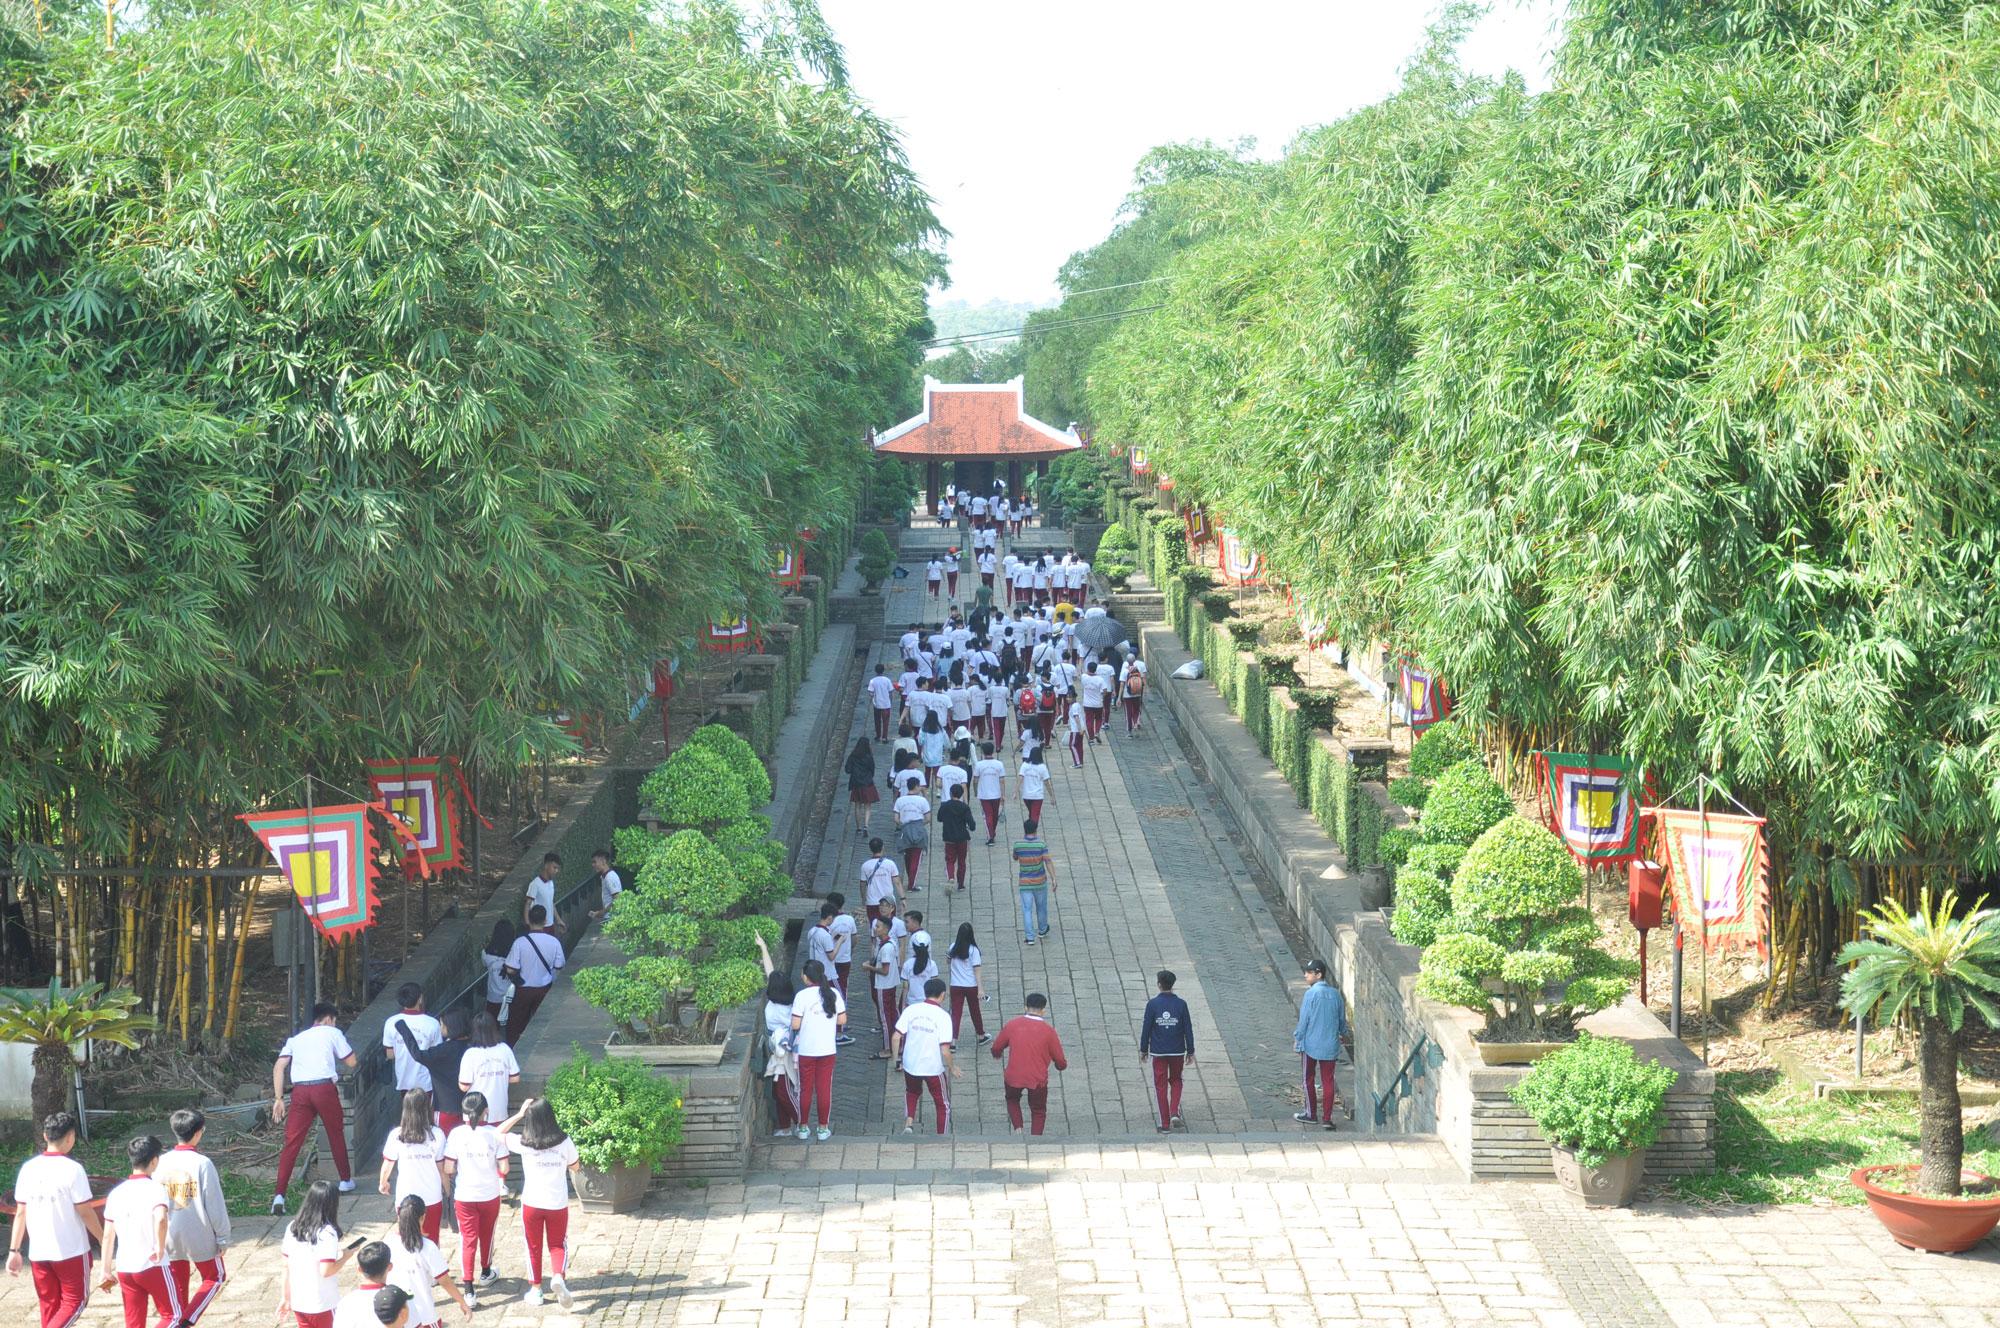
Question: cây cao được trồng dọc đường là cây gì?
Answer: câu trúc